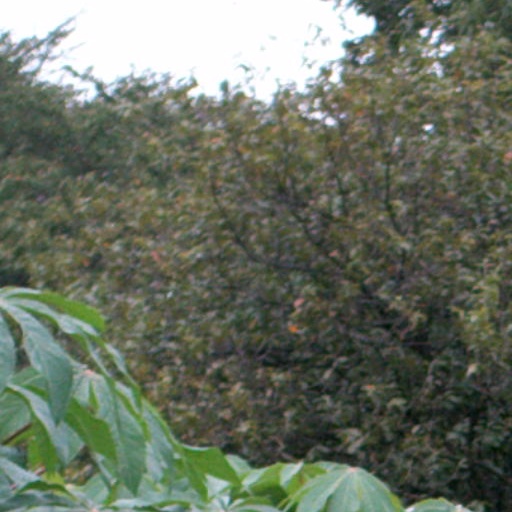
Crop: cassava